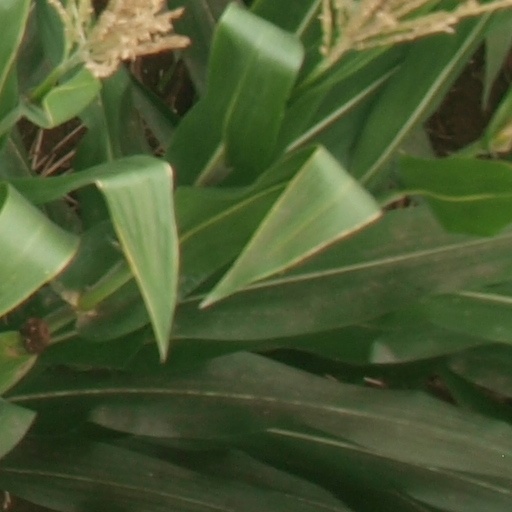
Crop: maize; corn